Kouřim

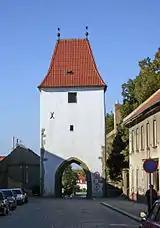
Prague Gate

Stará Kouřim ("Old Kouřim") are remains of a gord of the Slavník dynasty on a hill east of town. It dates from the 9th or 10th century. With an area of , it was one of the largest fortified settlements in period from the late Stone Age to the early Middle Ages. An educational trail leads through the remains of the gord. Archaeological finds from the site are on display in the Kouřim Museum.